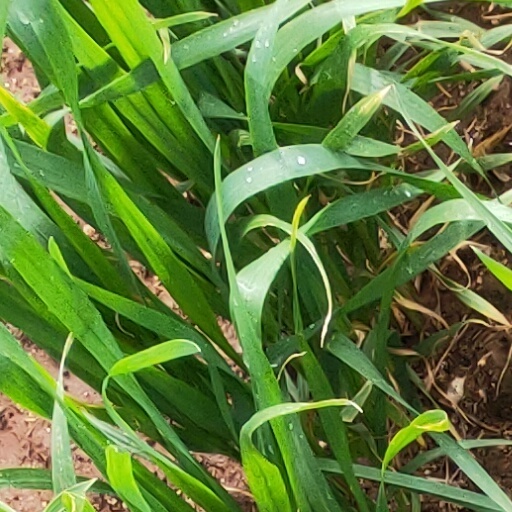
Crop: wheat